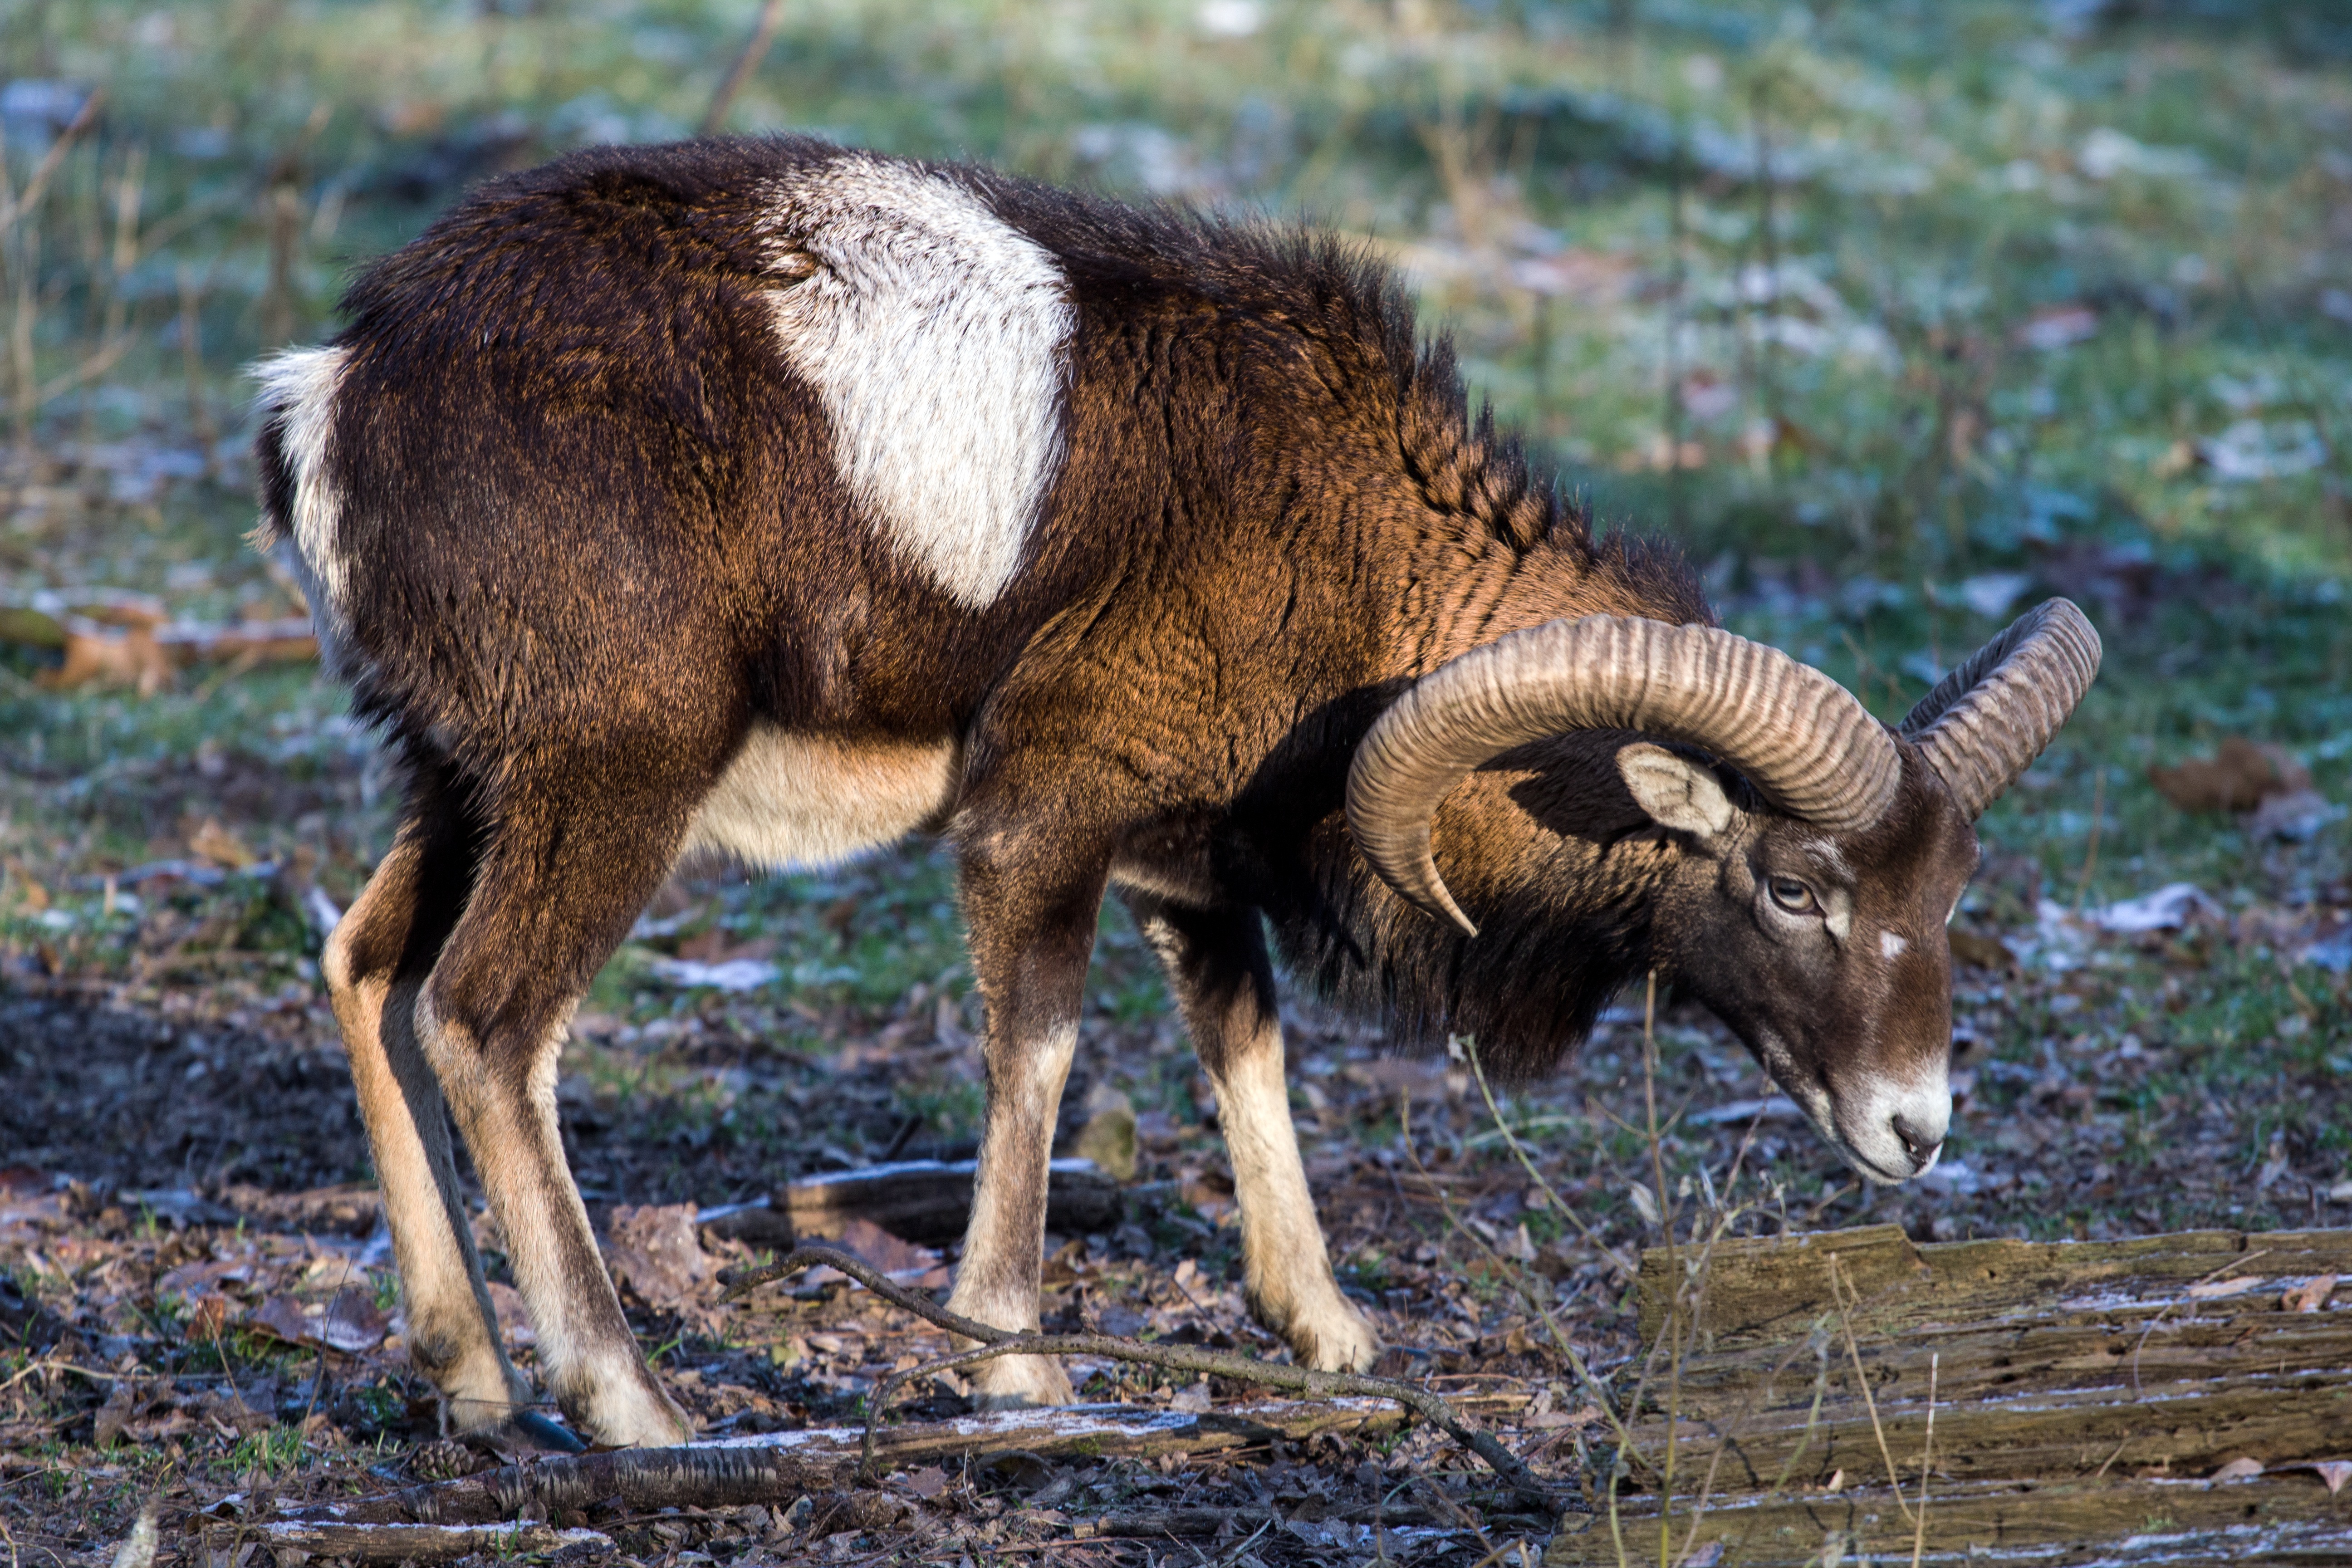
wildlife, wild, deer, horn, herd, grazing, mammal, fauna, animals, vertebrate, capricorn